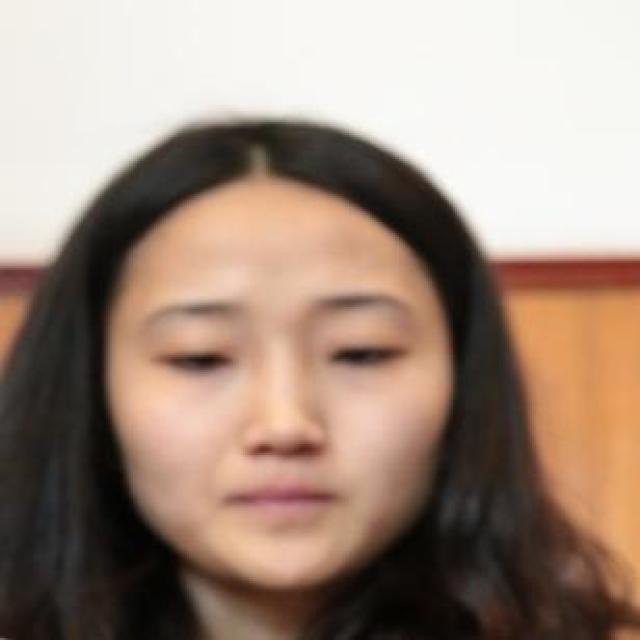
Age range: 13-20